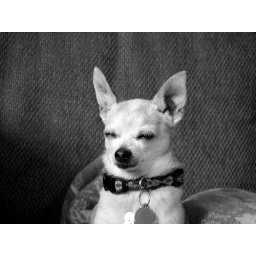
My sister's dog Pepe -- in sitting meditation.